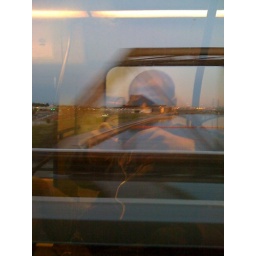
My reflection in the train window as we cross over Tempe Town Lake.